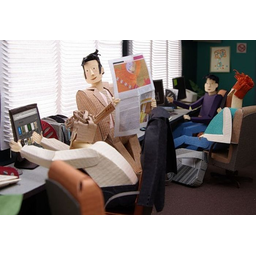
Label: paper